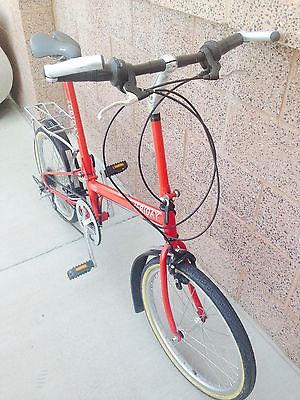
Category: bicycle